Caravaggio (1986 film)

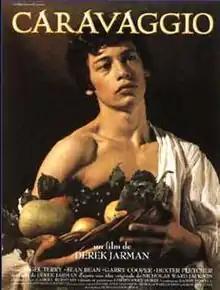

Caravaggio is a 1986 British historical drama film directed by Derek Jarman. The film is a fictionalised retelling of the life of Baroque painter Michelangelo Merisi da Caravaggio.